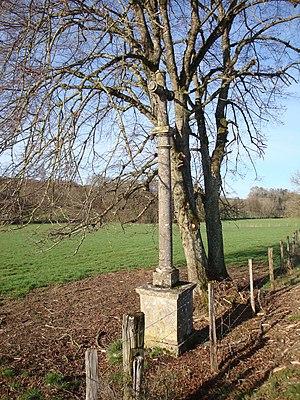
Croix des Prés Neufs de Verseilles-le-Bas
La commune française de Verseilles-le-Bas possède de nombreuses croix et calvaires anciens.